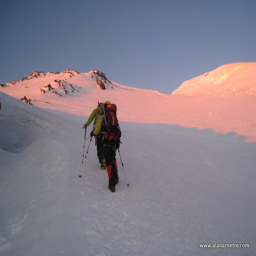
people just ahead as we go for the summit